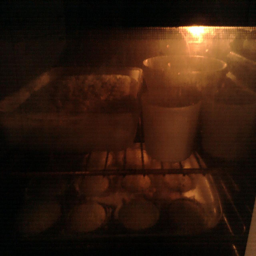
A meal in several containers is cooking in an oven.
there's a lot of food in that oven
An oven full of food bakes with the light on.
an oven filled with some muffins and assorted containers of food
a close up of many trays and pots cooking in an oven